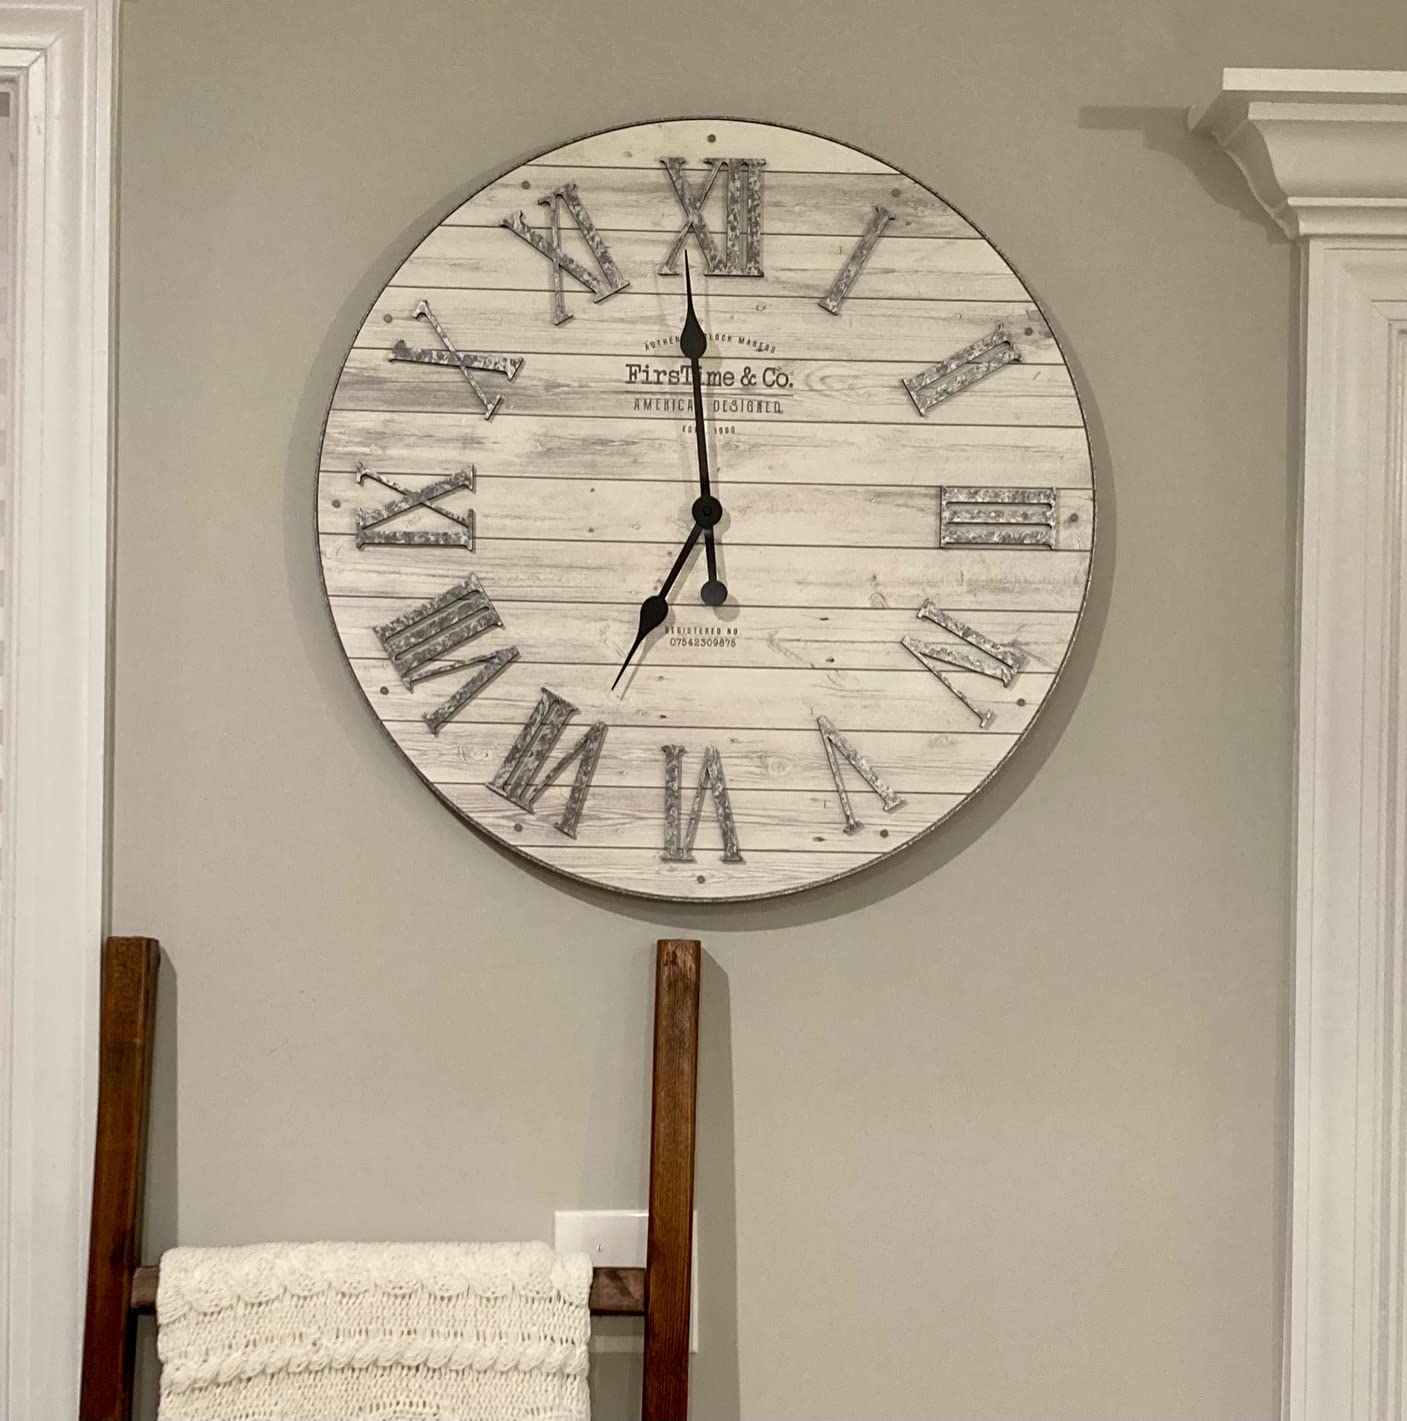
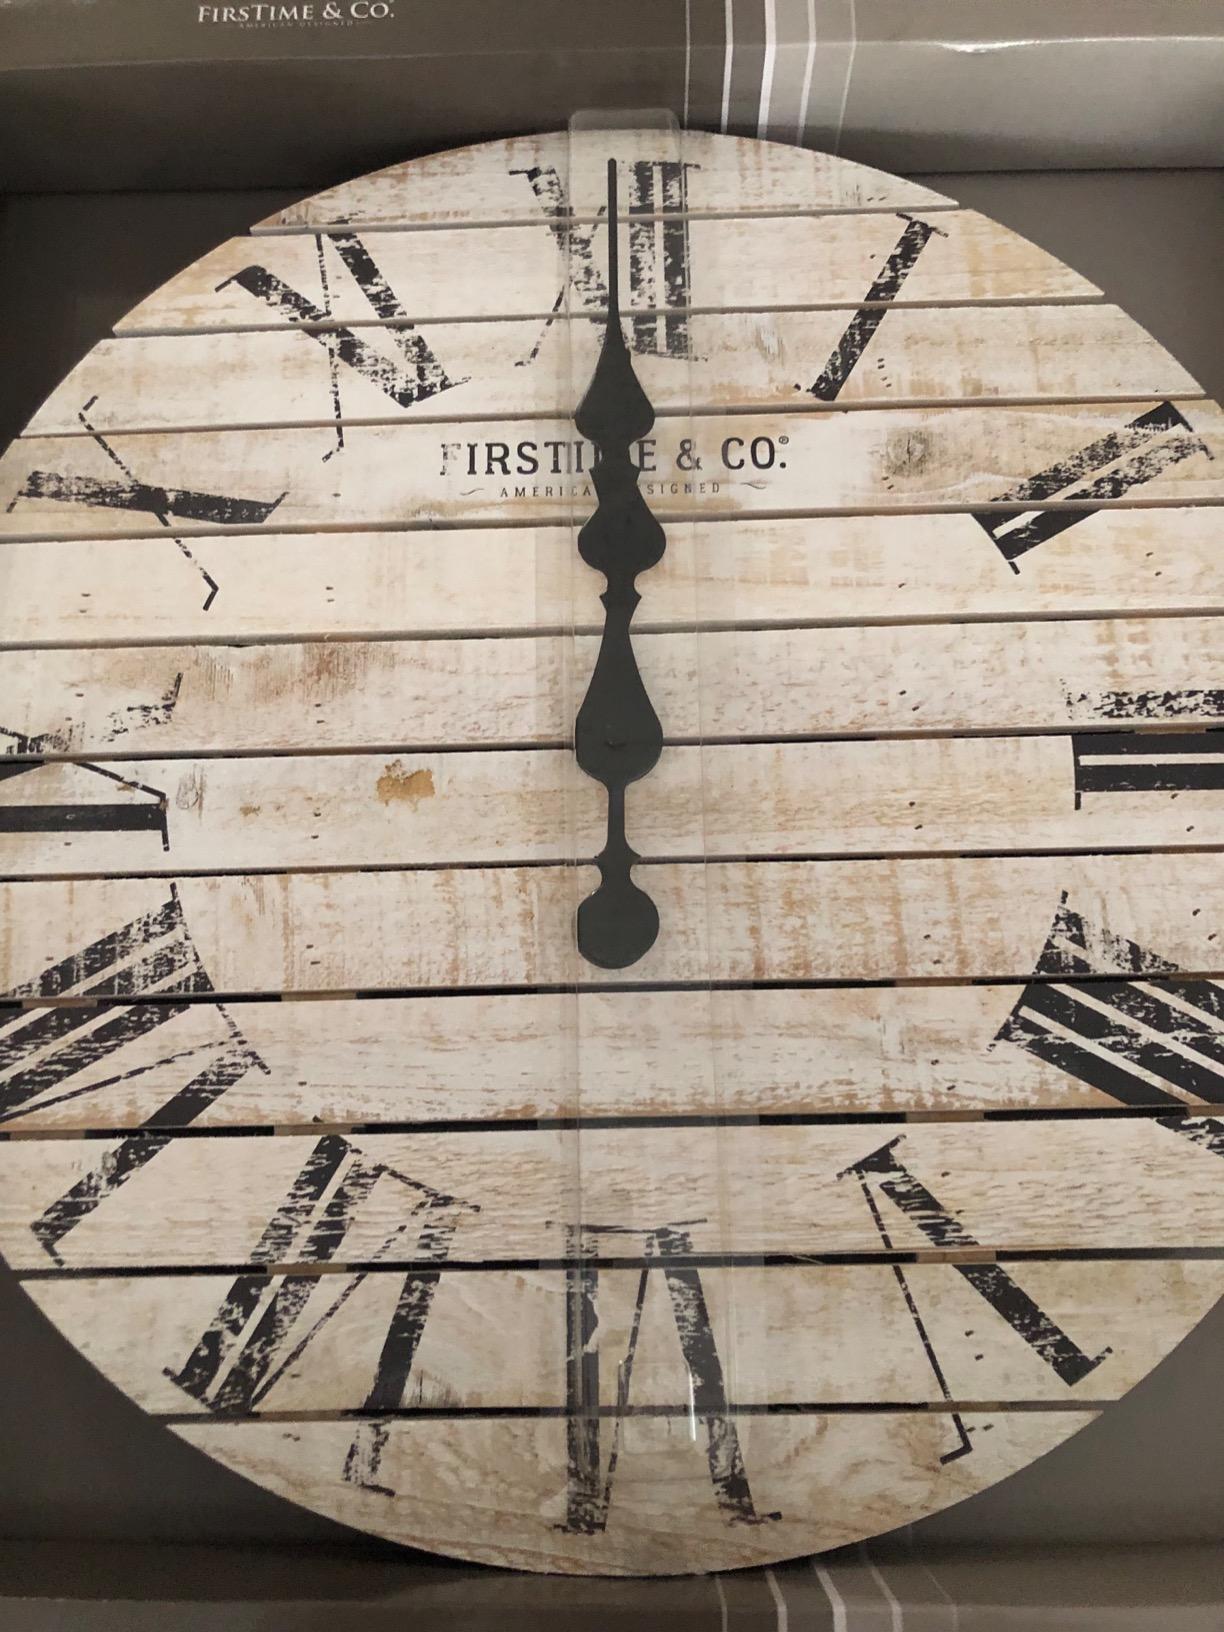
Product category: clock
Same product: no